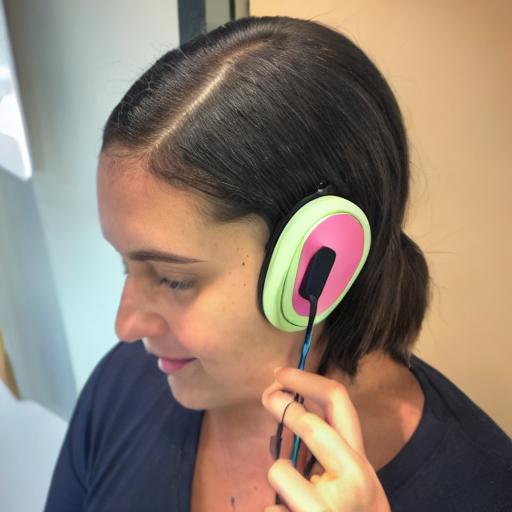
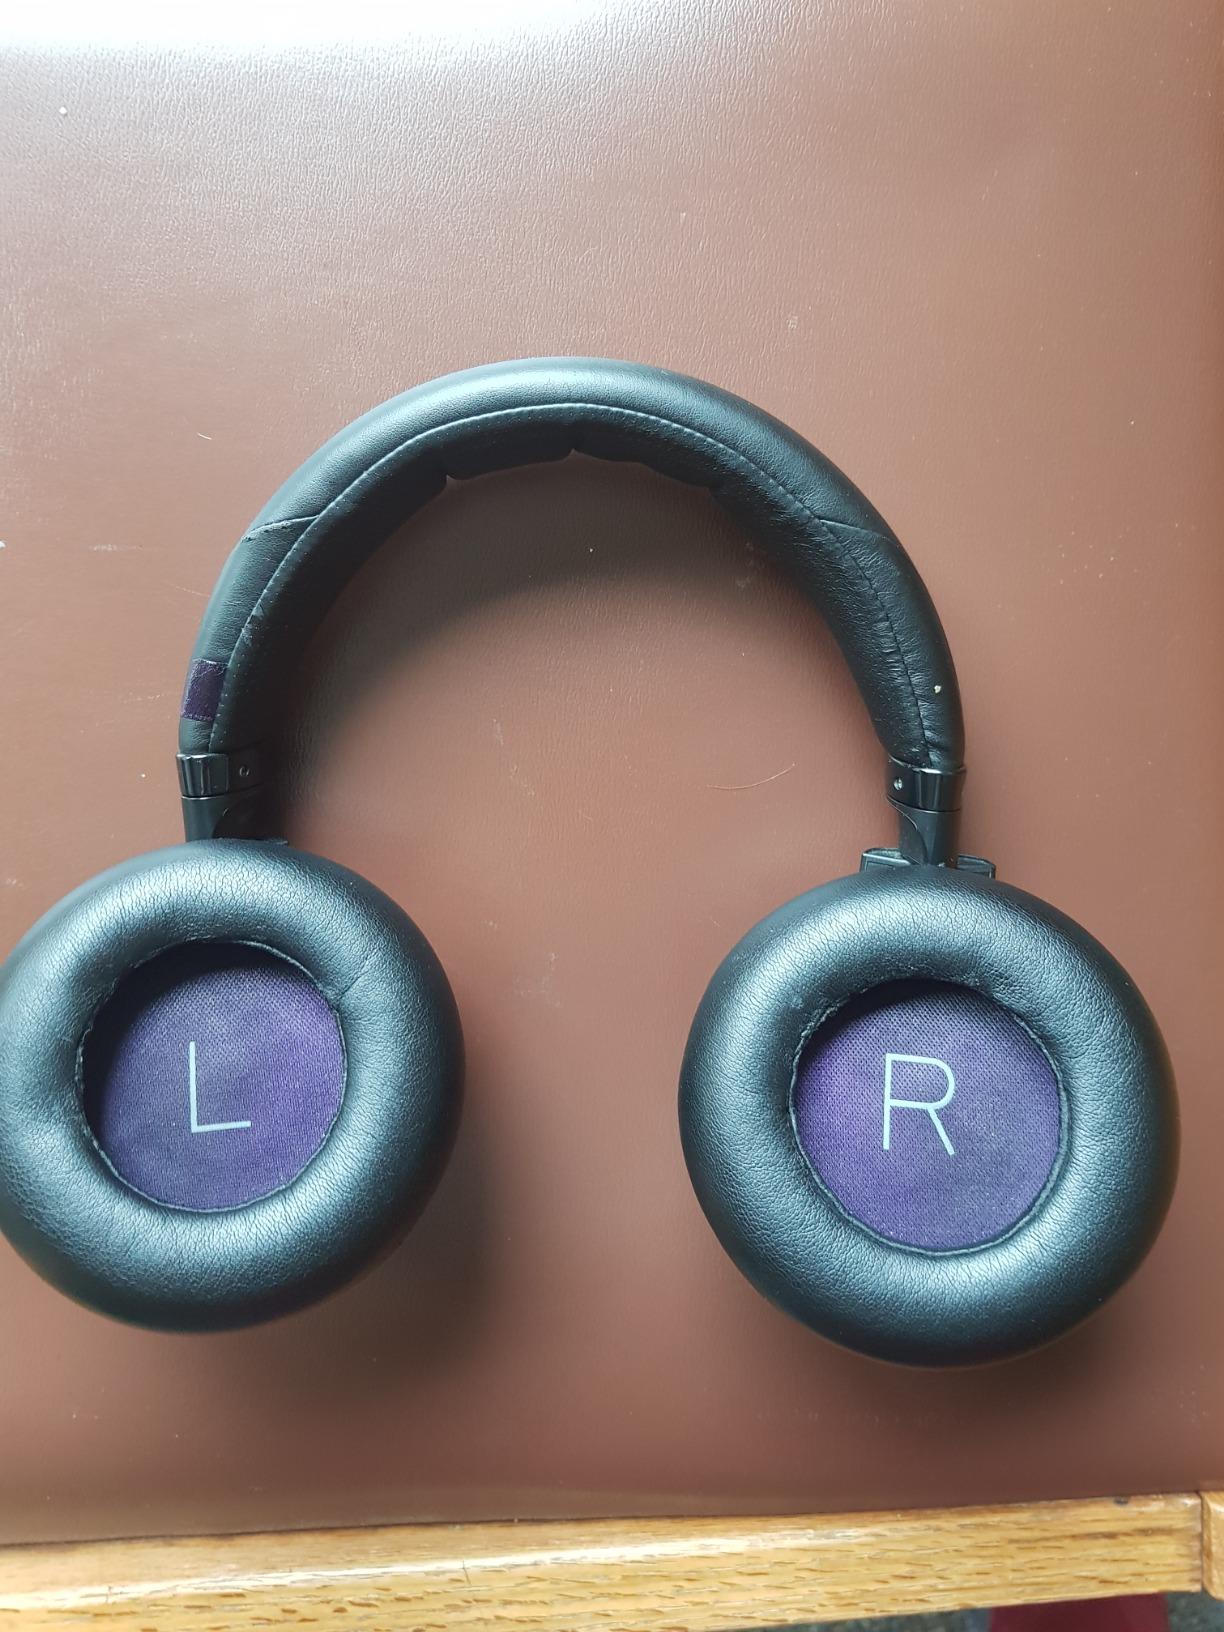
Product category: headphones
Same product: no